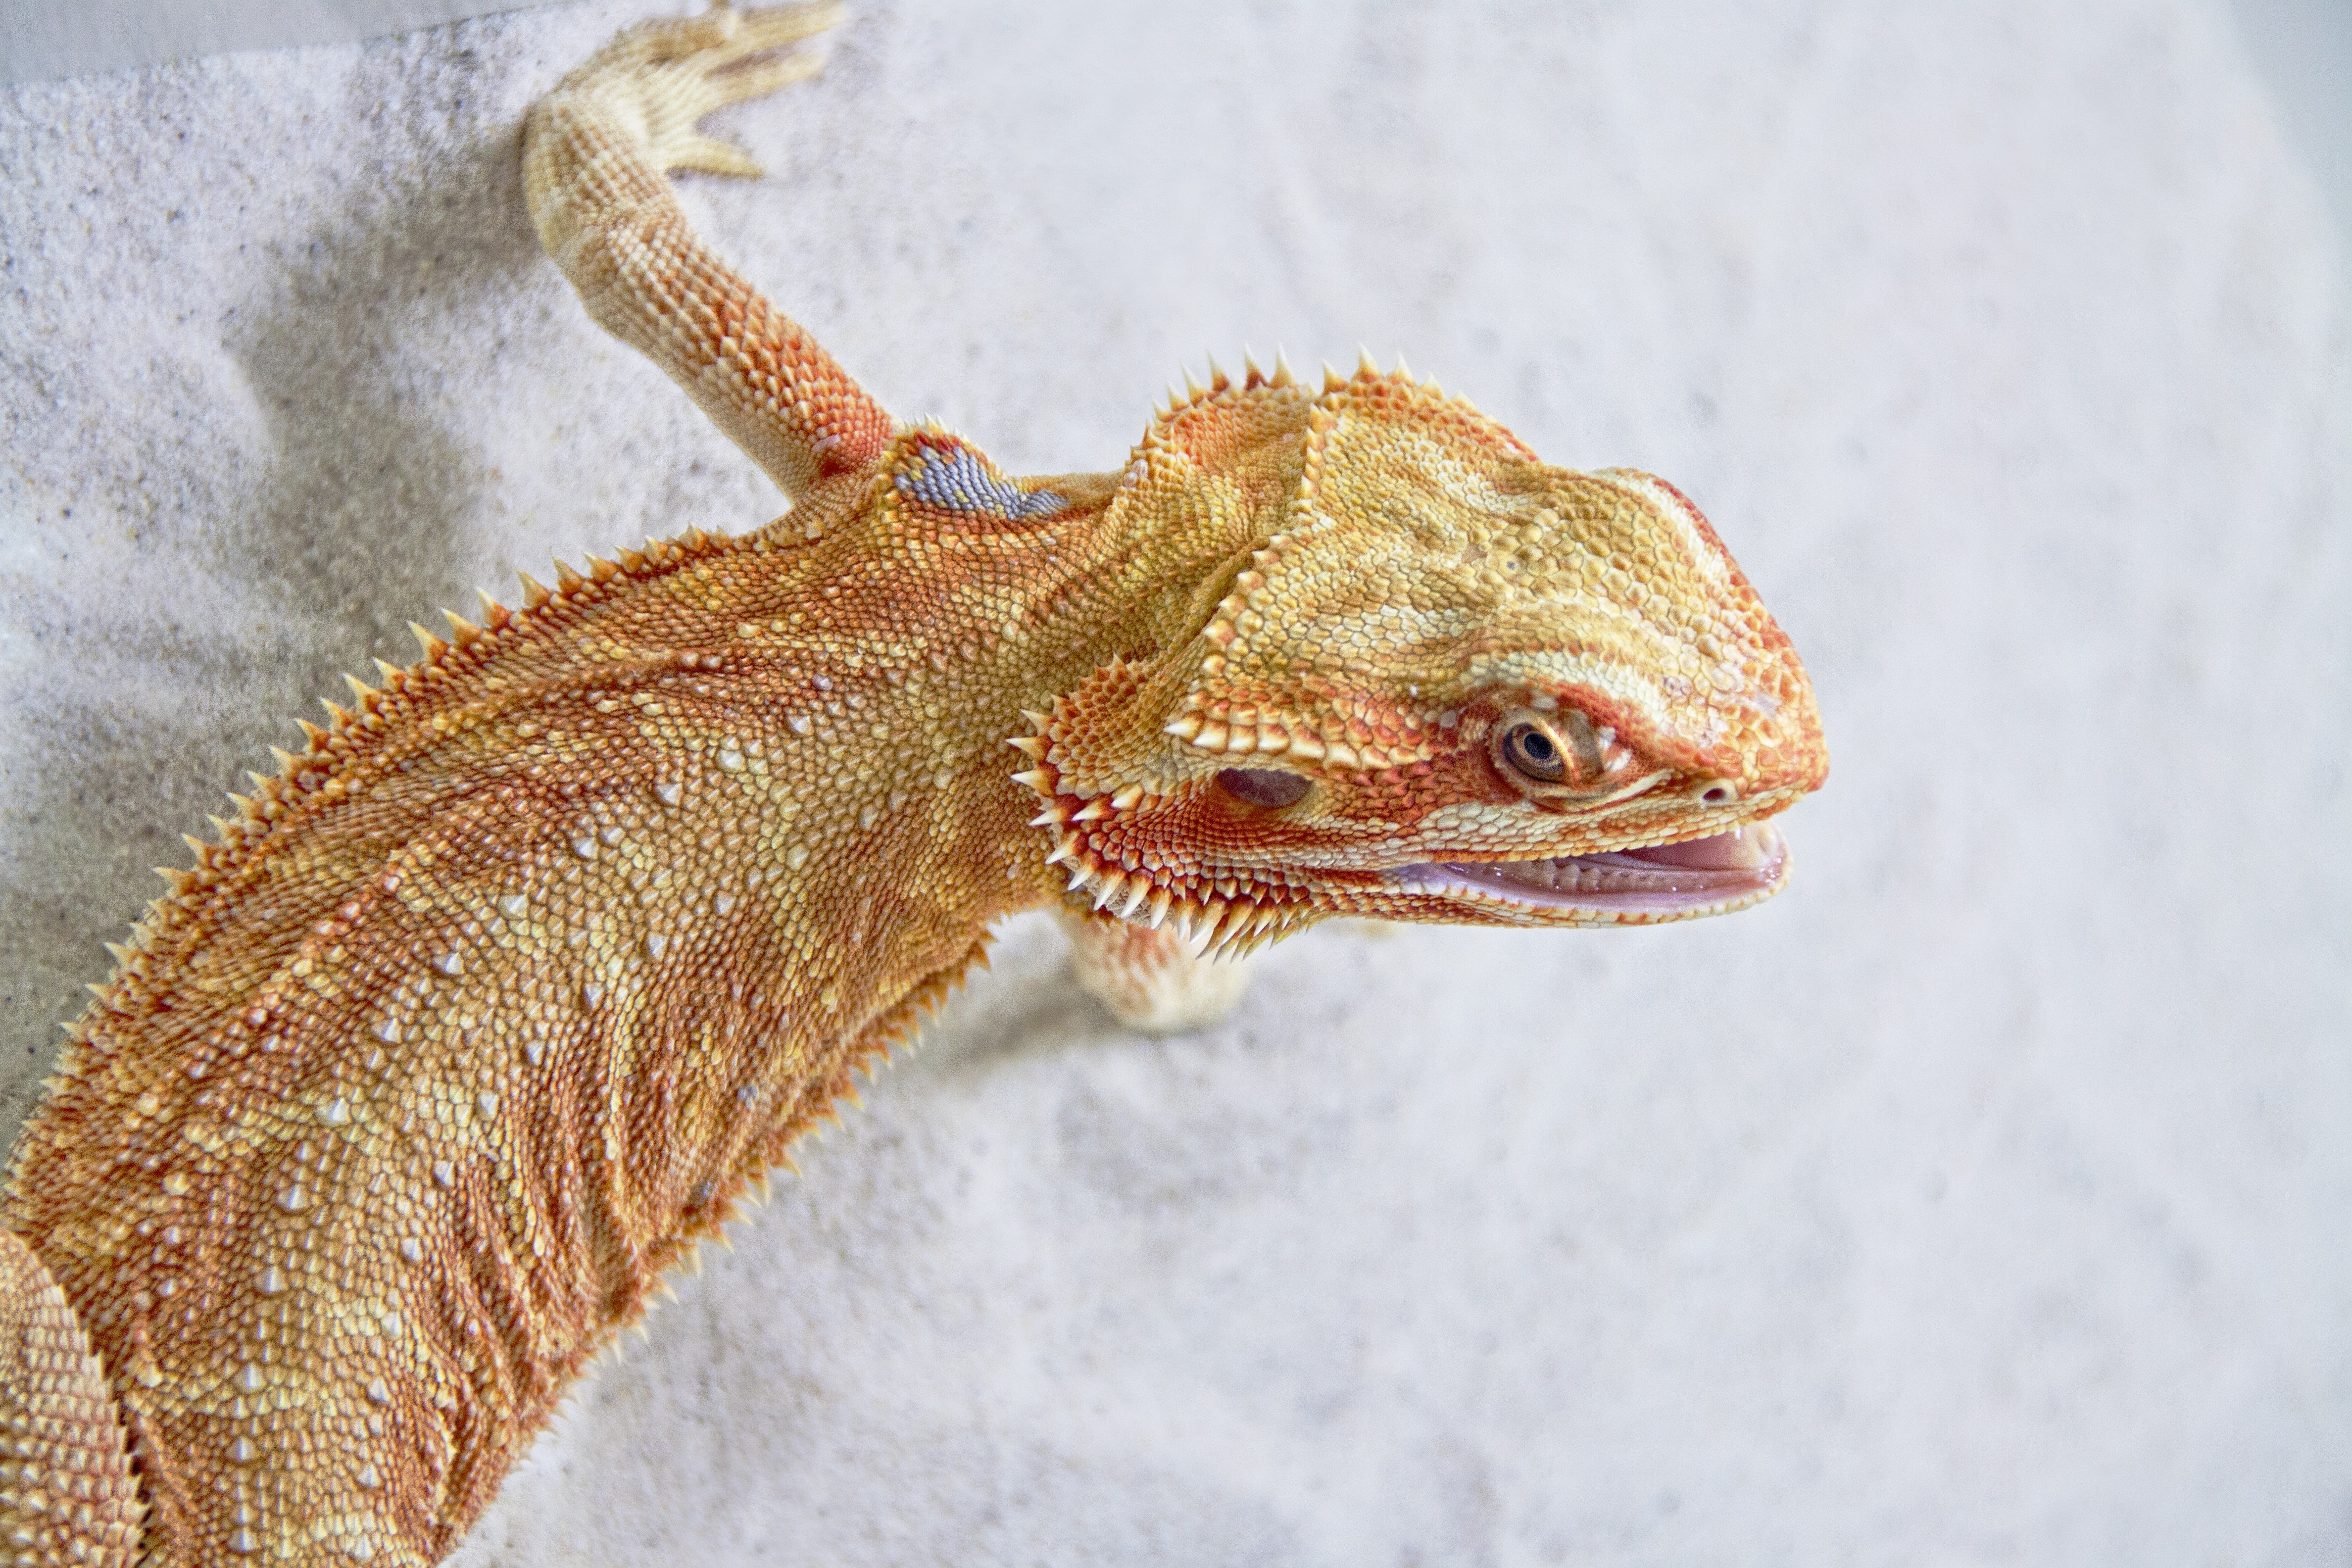
animal, reptile, fauna, lizard, gecko, close up, vertebrate, macro photography, agamidae, agama, insect eater, scaled reptile